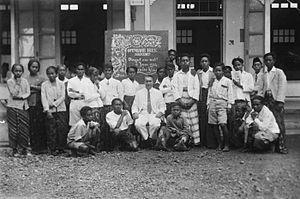
Le système éducatif indonésien est sous la responsabilité du Ministère de l'Éducation National d'Indonésie. L'éducation en Indonésie était précédemment sous la responsabilité du Ministère de l'Éducation et de la Culture d'Indonésie. La durée de l’instruction obligatoire est de 9 ans, six ans dans le primaire et trois dans le secondaire.